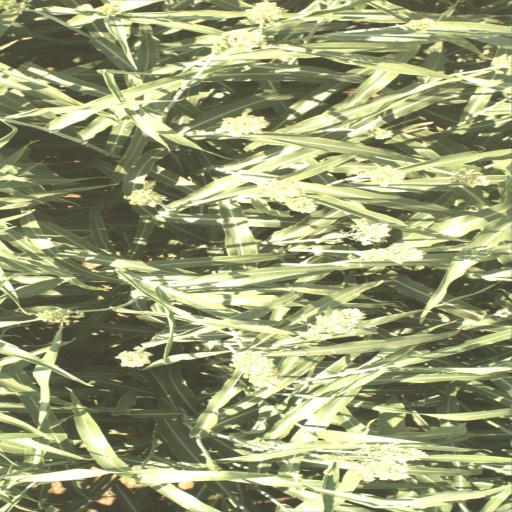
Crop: sorghum